Indus River Delta

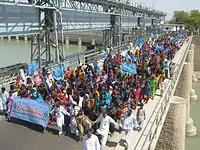
Pakistanis march from March 2nd to March 14th, 2010, calling for the rehabilitation of the Indus river delta.

The natural flow of water and fertile sediments from Indus river into the delta has been impeded due to the construction of dams along the river. The reduction of freshwater due to the dams also increases salinity, making the waters of the delta unsuitable for the freshwater species. In case of the Indus dolphin, the damming of the river has isolated the delta dolphin population from those dolphins upstream.